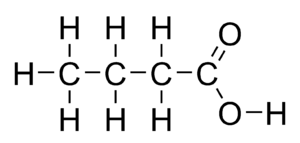
Butansyre
Strukturformel af butansyre med samtlige brintatomer angivet
Butansyre er en carboxylsyre med den kemiske formel CH₃CH₂CH₂COOH. Dens trivialnavn er smørsyre. Butansyre findes først og fremmest i harsk smør, parmesanost og opkast, og den har en ubehagelig lugt og en sur smag med en sødlig eftersmag. Butansyre kan genkendes af dyr med en god lugtesans i koncentrationer helt ned til 10 ppb, mens mennesker kan genkende stoffet i koncentrationer ned til 10 ppm.